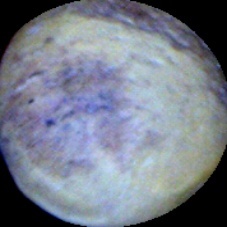
Label: Spotted